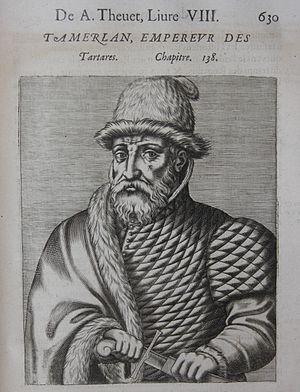
Tamerlan, Pourtraits et Vies des Hommes Illustres, André Thévet, Paris 1584
Timour, plus connu sous le nom de Tamerlan, né le 9 avril 1336 à Kech, près de Chakhrisabz, dans l'actuel Ouzbékistan, et mort le 18 février 1405 à Otrar dans l'actuel Kazakhstan, fut un guerrier turco-mongol du XIVᵉ siècle, conquérant d'une grande partie de l'Asie centrale et occidentale, fondateur de la dynastie des Timourides qui a existé jusqu'en 1507.